Vamana

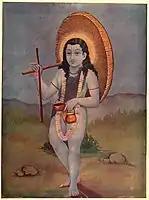
Vamana.

The second account of the legend of Vamana consists of an entire chapter (Gautami-Mahatmya: 4; 68 verses). Narrated by Brahma to Narada, it differs from the usual accounts insofar as the devas led by Indra are 'defeated' not in a literal battle, but rather by the good and noble qualities of the invincible Bali, under whose rule 'there were no enemies, no ailments, no anxieties in any way.. While Bali was ruling over the kingdom, none of these was seen even in dream, viz. famine, evil, denial of God, [or] wickedness'. Jealous and miserable, the devas seek refuge in Vishnu, who states Bali is a devotee, 'cannot be conquered by Devas or Asuras', but can be bound 'by means of words with miraculous power' to return the kingdom to them.